Stevie Nicks

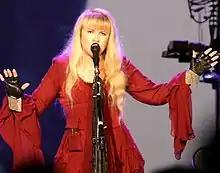
Nicks performing with Dave Stewart in November 2011

After completing the "Unleashed" tour with Fleetwood Mac, Nicks began work on her first solo album in a decade with David A. Stewart, a musician and record producer best known for being one half of the duo Eurythmics.